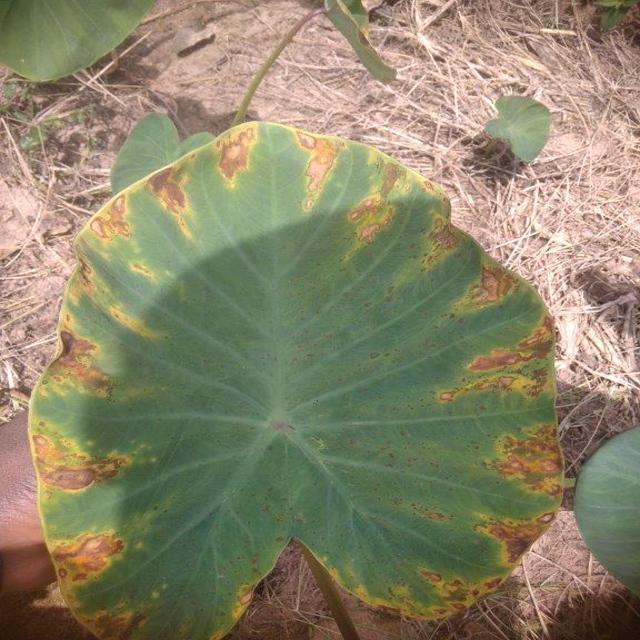
Label: Mid_Blight